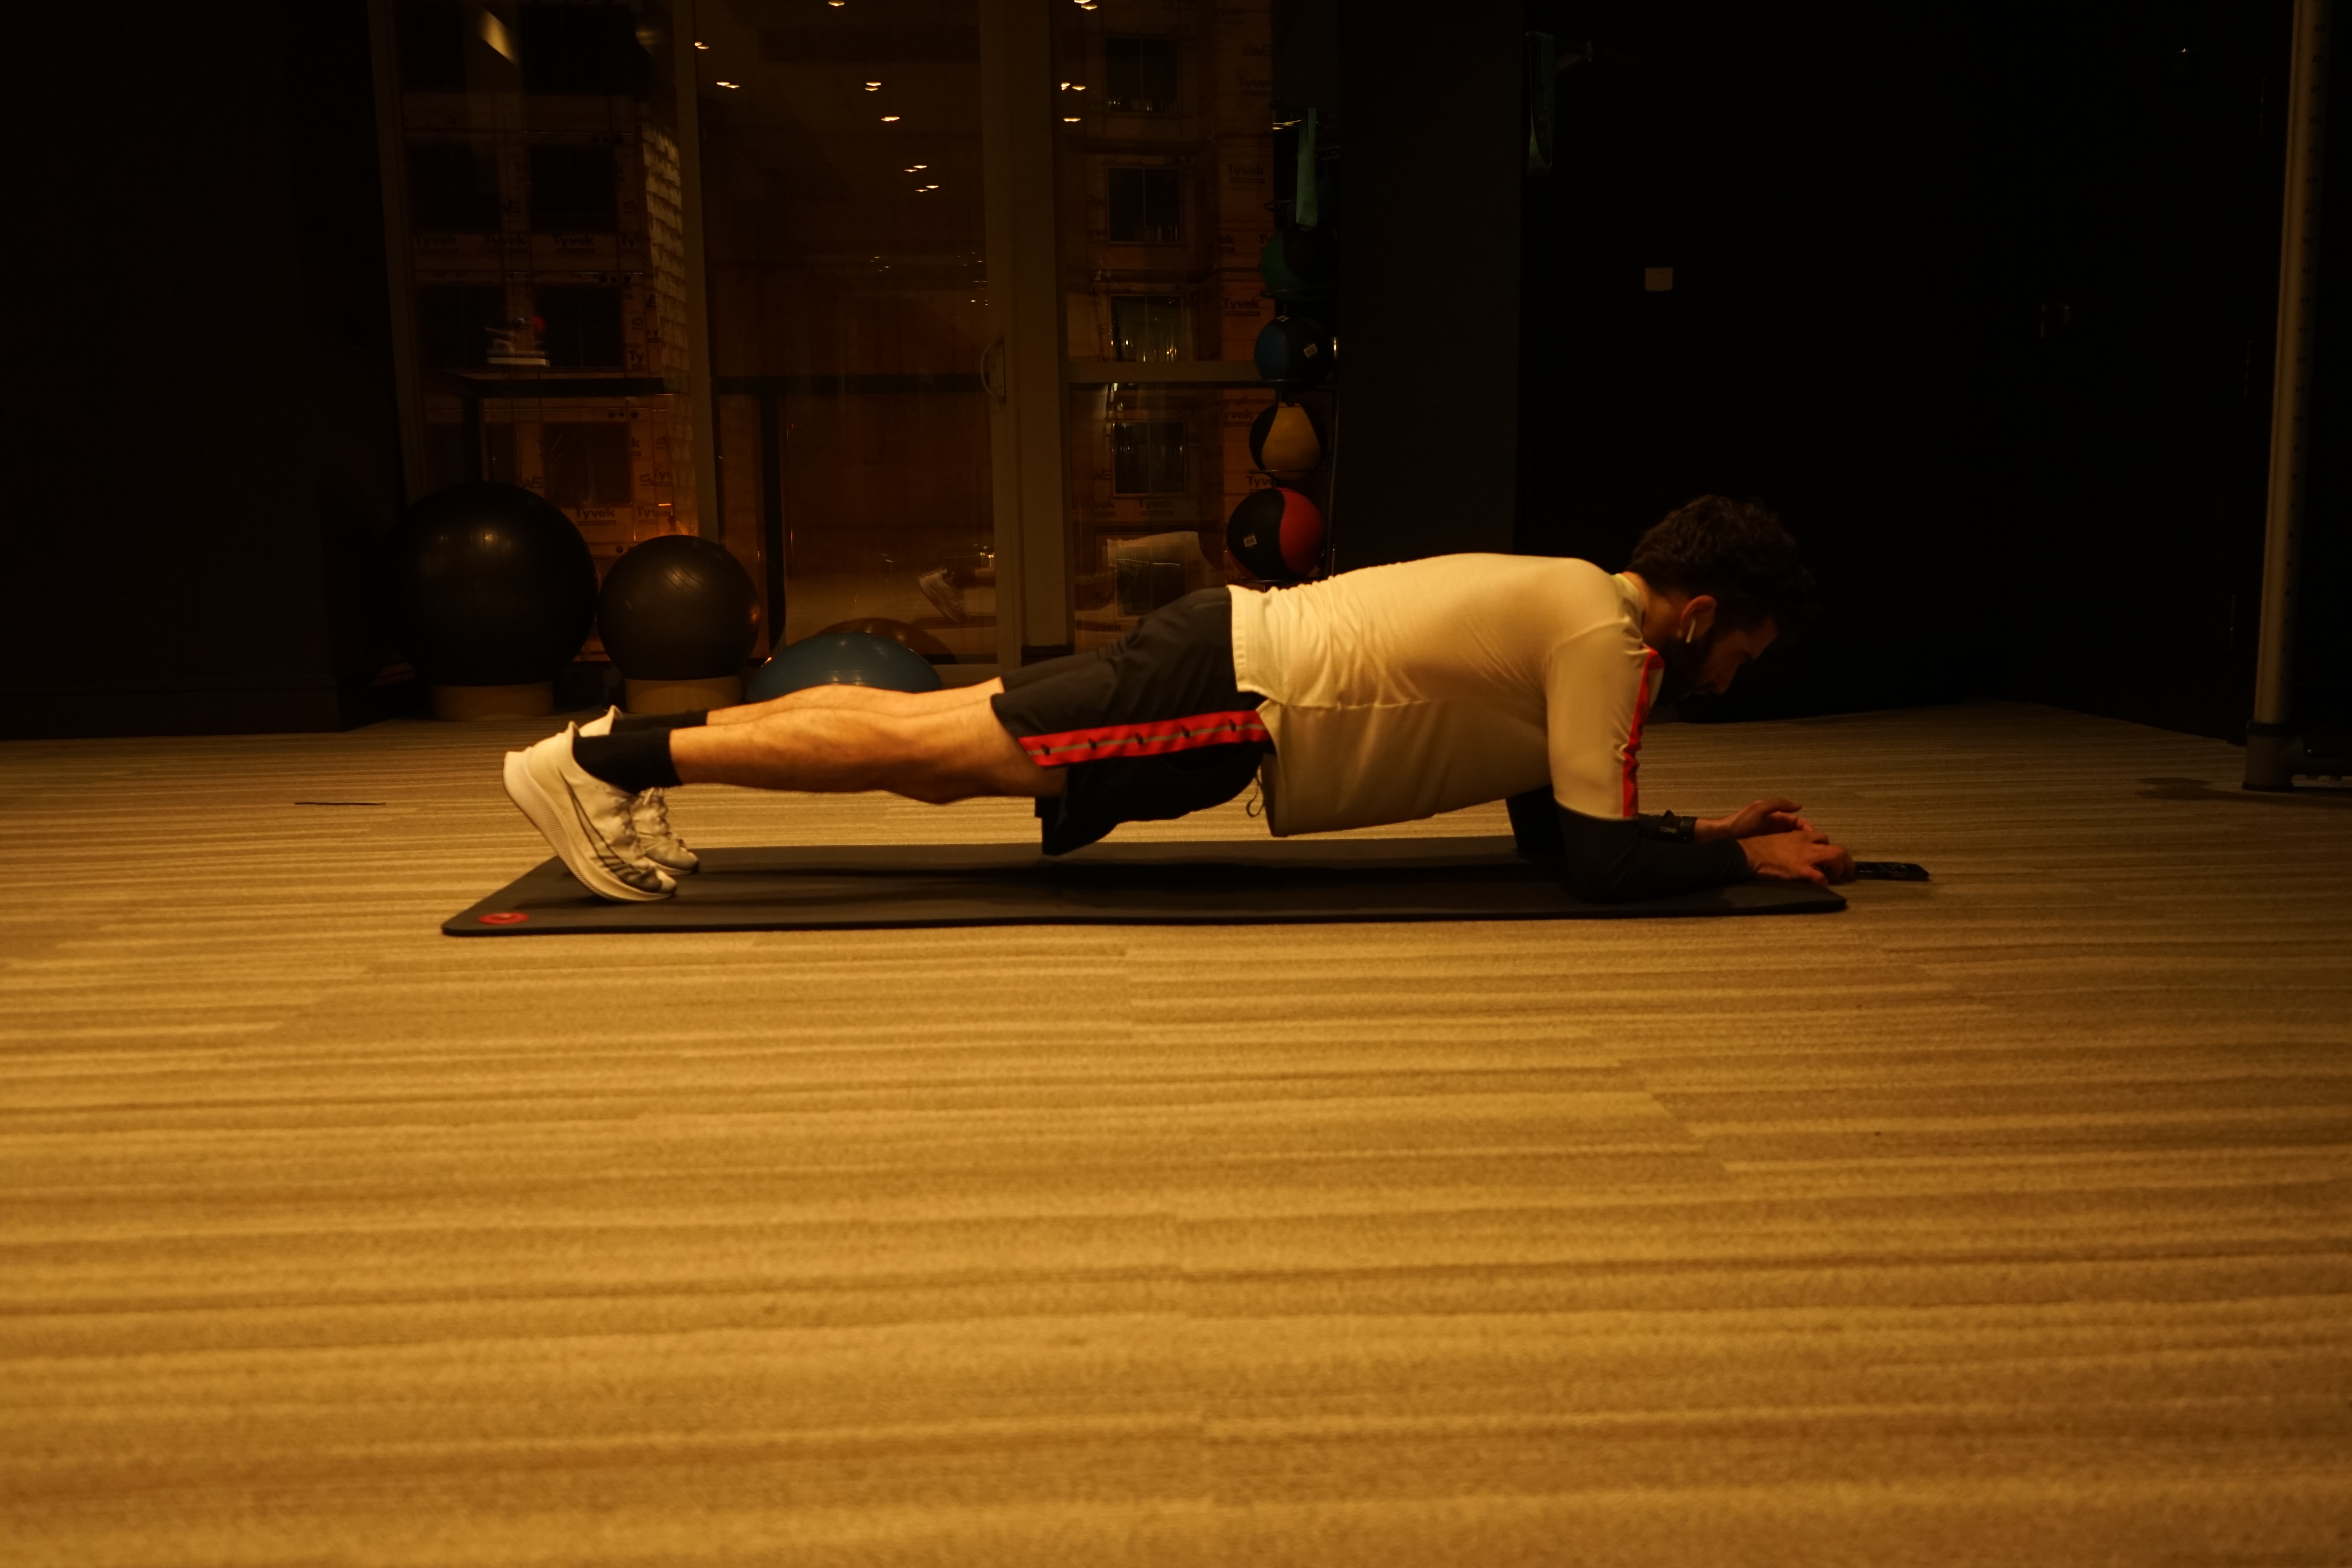
fitness, planking, exercise, gym, workout, nike, performance art, arm, human body, flooring, press up, physical fitness, muscle, plank, hardwood, floor, performance, performing arts